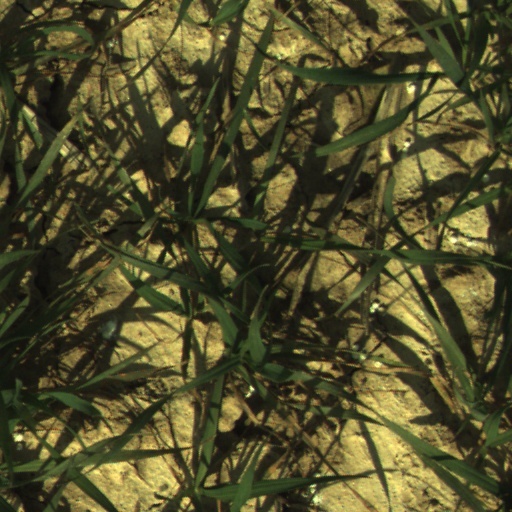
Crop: wheat